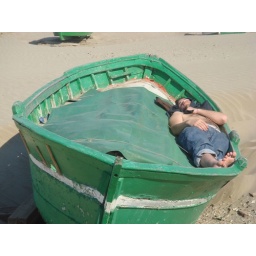
A stranger sleeping in a boat on the ocean. I should have gone sailing away on one of these boats.